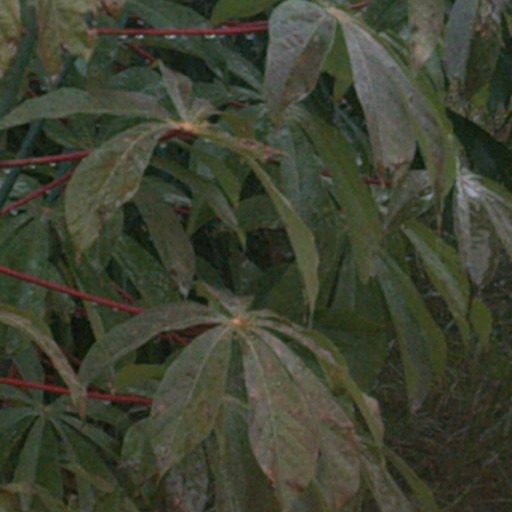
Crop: cassava